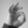
ASL letter: F